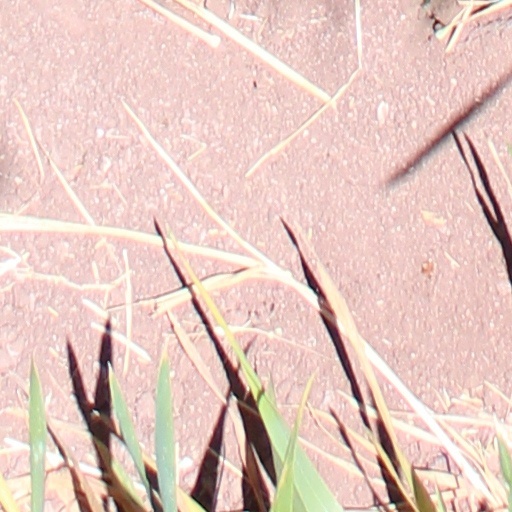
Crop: wheat